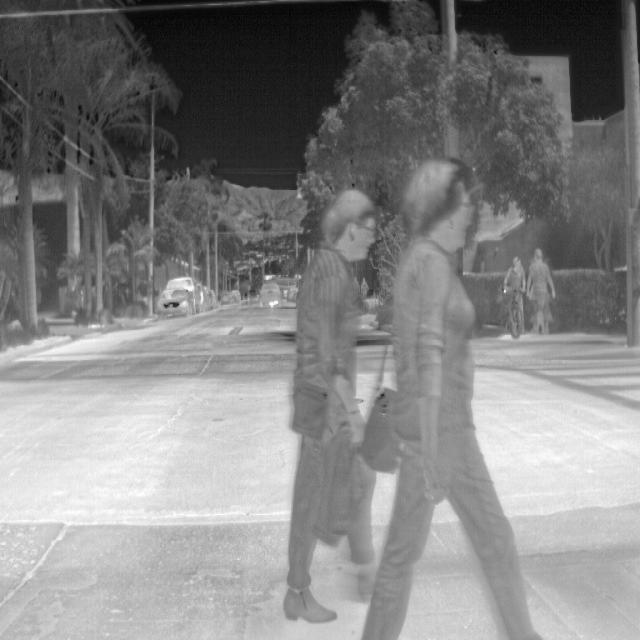
Detected objects:
label: person
label: person
label: person
label: person